Answer in natural language. Which object is closer to Doorway (highlighted by a red box), Doorway (highlighted by a blue box) or blue tartanpatterned dog bed (highlighted by a green box)? Choose between the following options: Doorway (highlighted by a blue box) or blue tartanpatterned dog bed (highlighted by a green box)
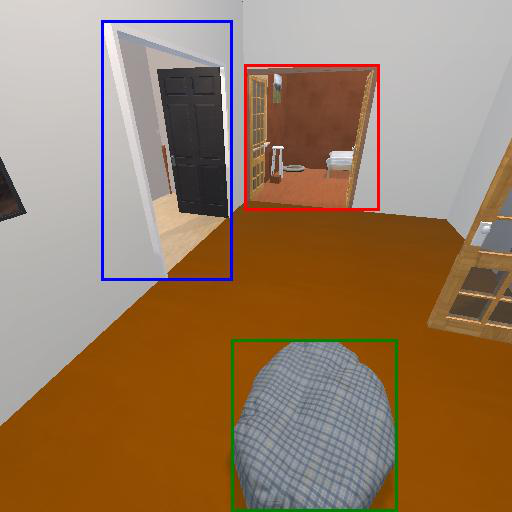
<answer>Doorway (highlighted by a blue box)</answer>